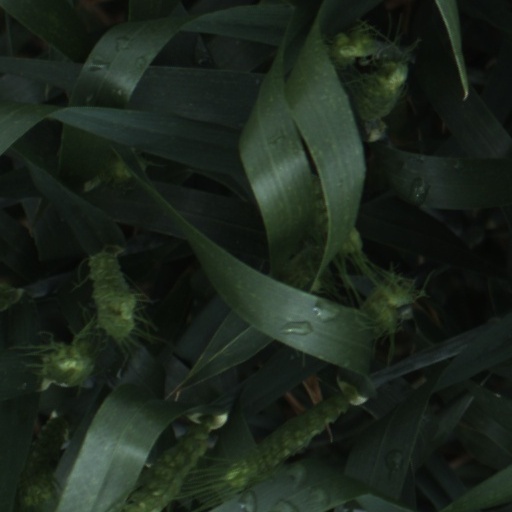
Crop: wheat